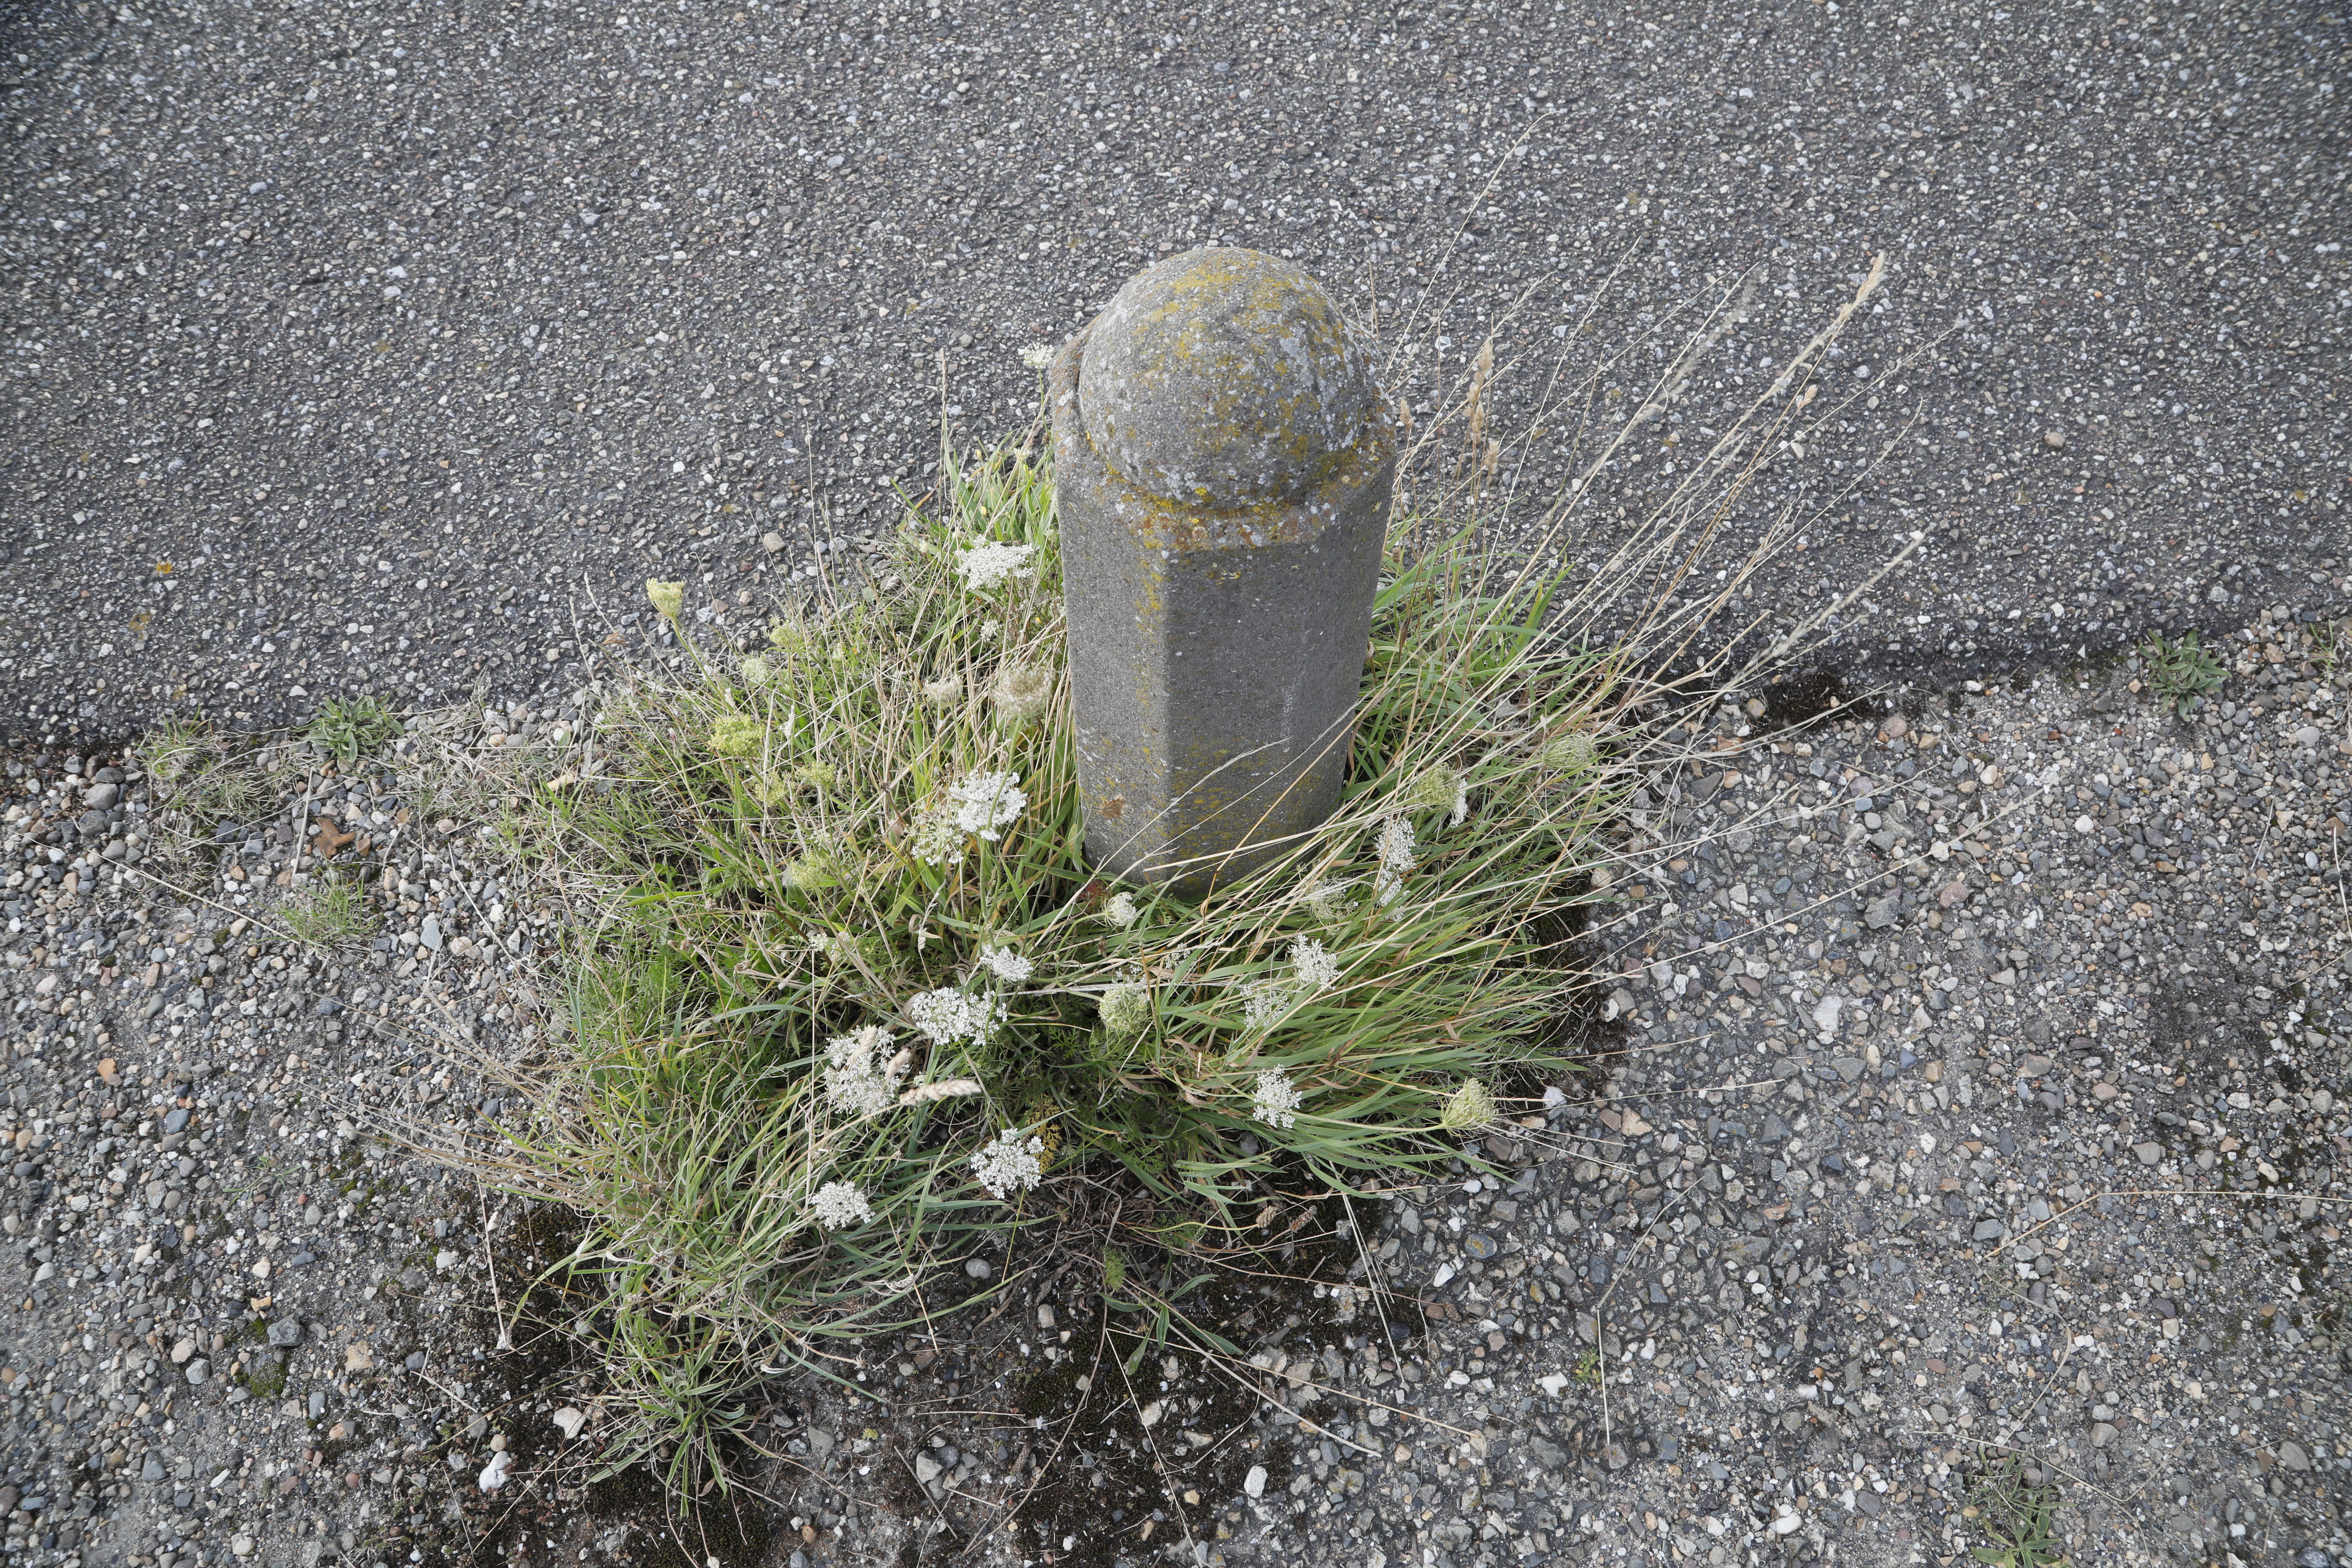
Plant species: Daucus carota